Cornelis Tromp

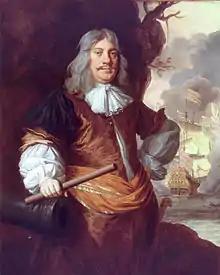
Tromp by Peter Lely

Cornelis Maartenszoon Tromp, "Count of Sølvesborg" (3 September 1629 – 29 May 1691) was a Dutch naval officer who served as lieutenant-admiral general in the Dutch Navy, and briefly as a general admiral in the Royal Danish-Norwegian Navy. Tromp is one of the most celebrated and controversial figures in Dutch naval history due to his actions in the Anglo-Dutch Wars and the Scanian War. His father was the renowned Lieutenant Admiral Maarten Tromp.